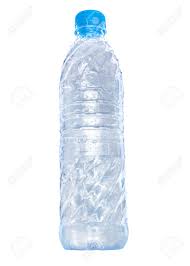
Waste category: plastic